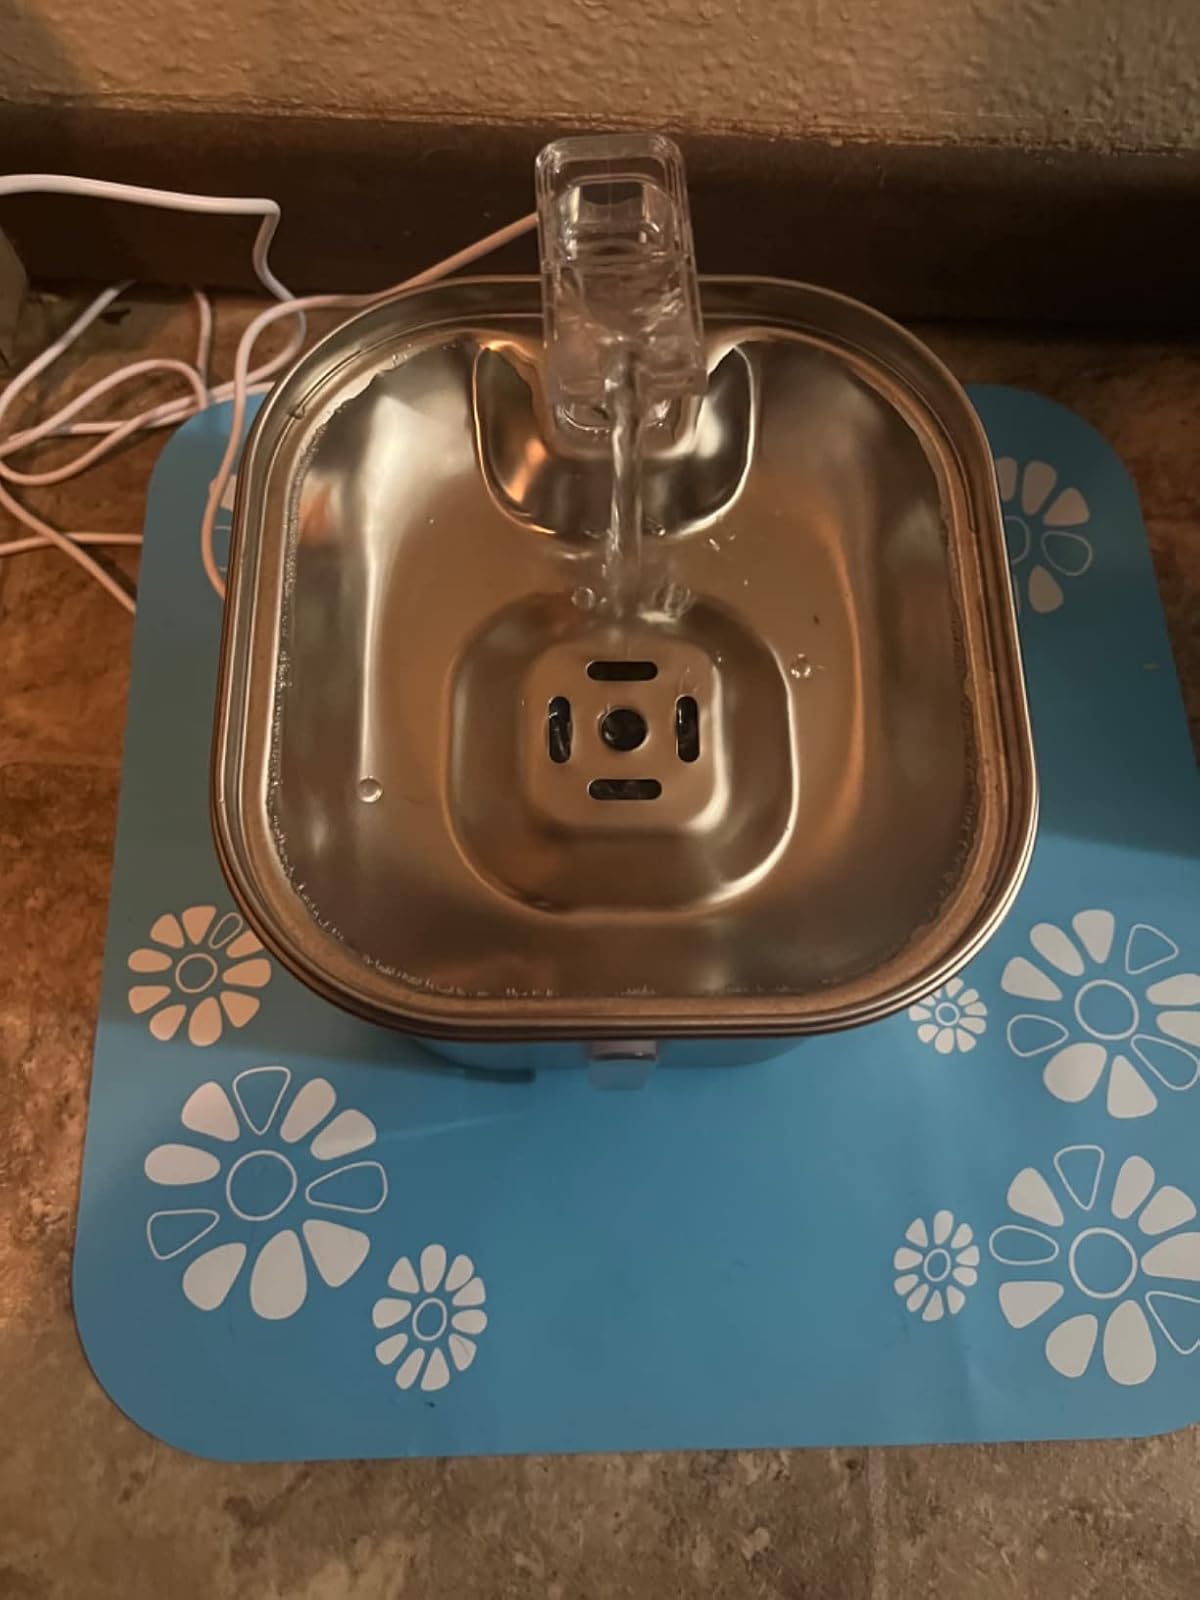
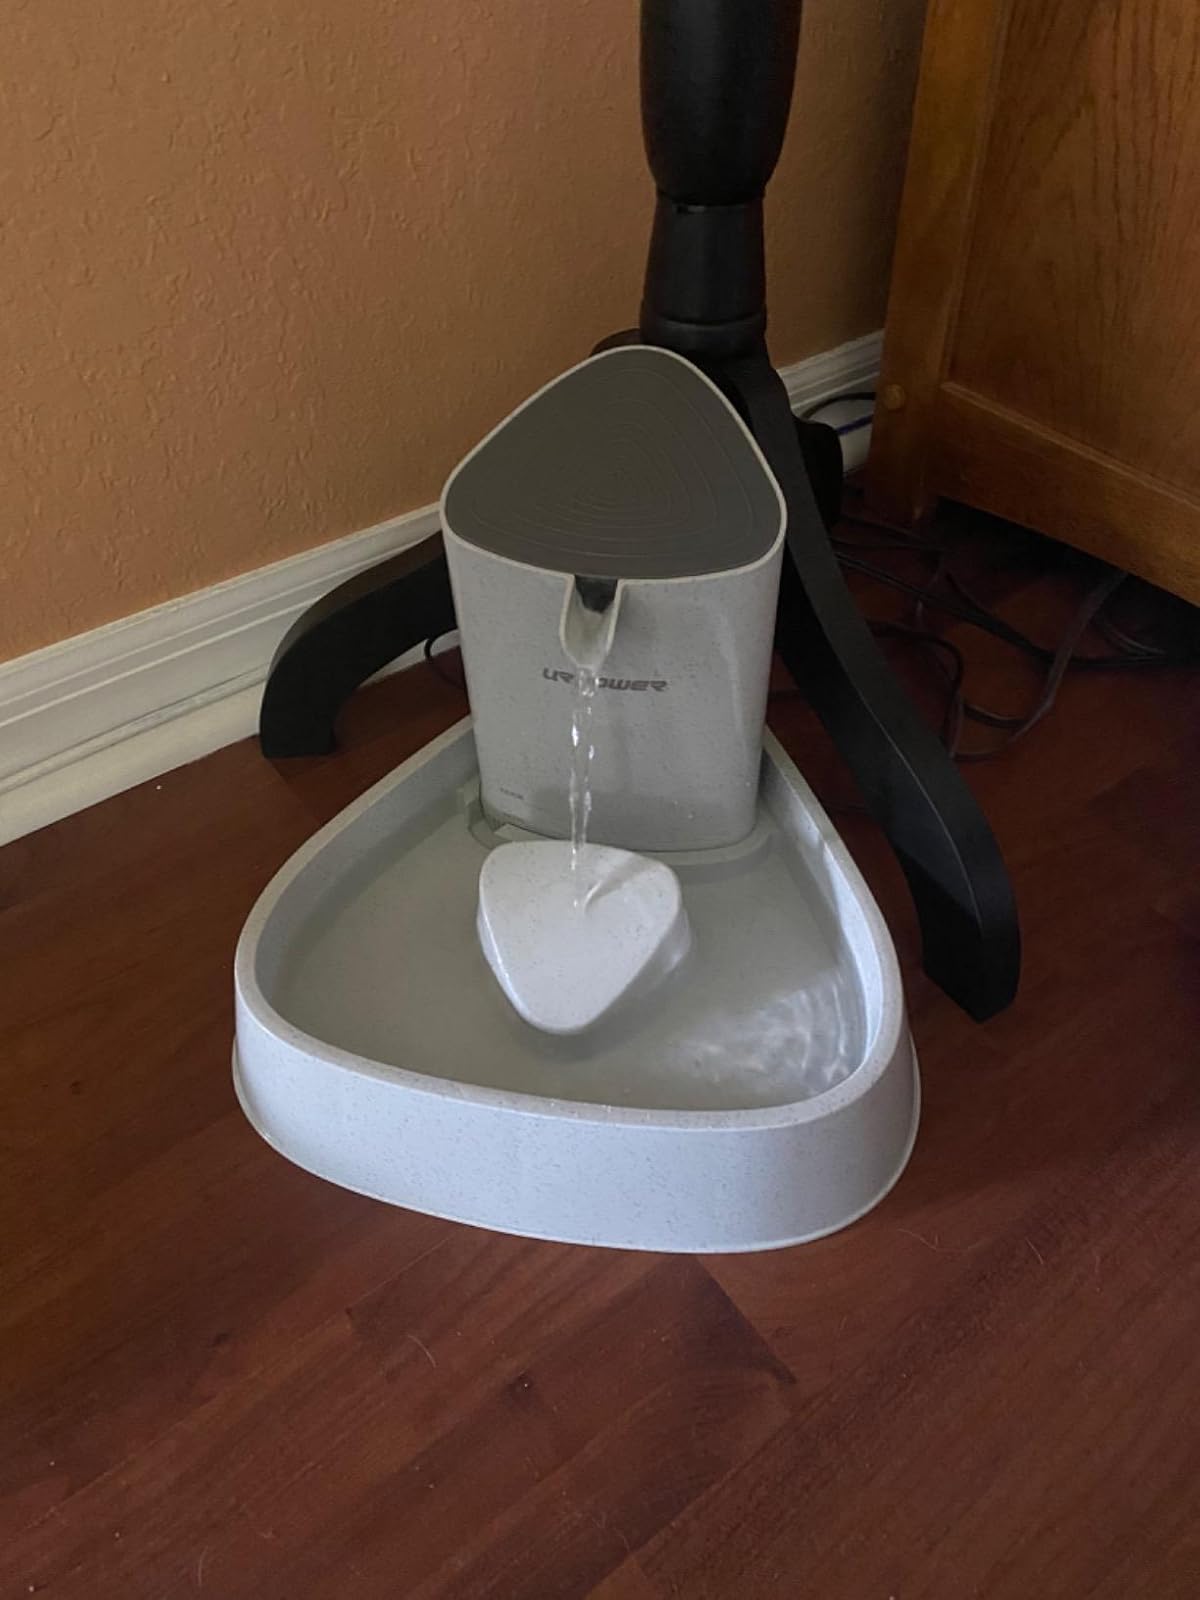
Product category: items_bowl
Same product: no